Samizdat

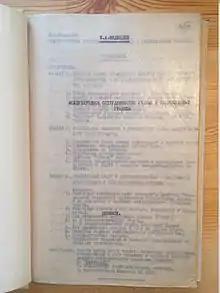
A typewritten edition of "National Frontiers and International Scientific Cooperation" by Zhores Medvedev

Within samizdat, several works focused on the possibility of a democratic political system. Democratic samizdat possessed a revolutionary nature because of its claim that a fundamental shift in political structure was necessary to reform the state, unlike socialists, who hoped to work within the same basic political framework to achieve change. Despite the revolutionary nature of the democratic samizdat authors, most democrats advocated moderate strategies for change. Most democrats believed in an evolutionary approach to achieving democracy in the USSR, and they focused on advancing their cause along open, public routes, rather than underground routes.